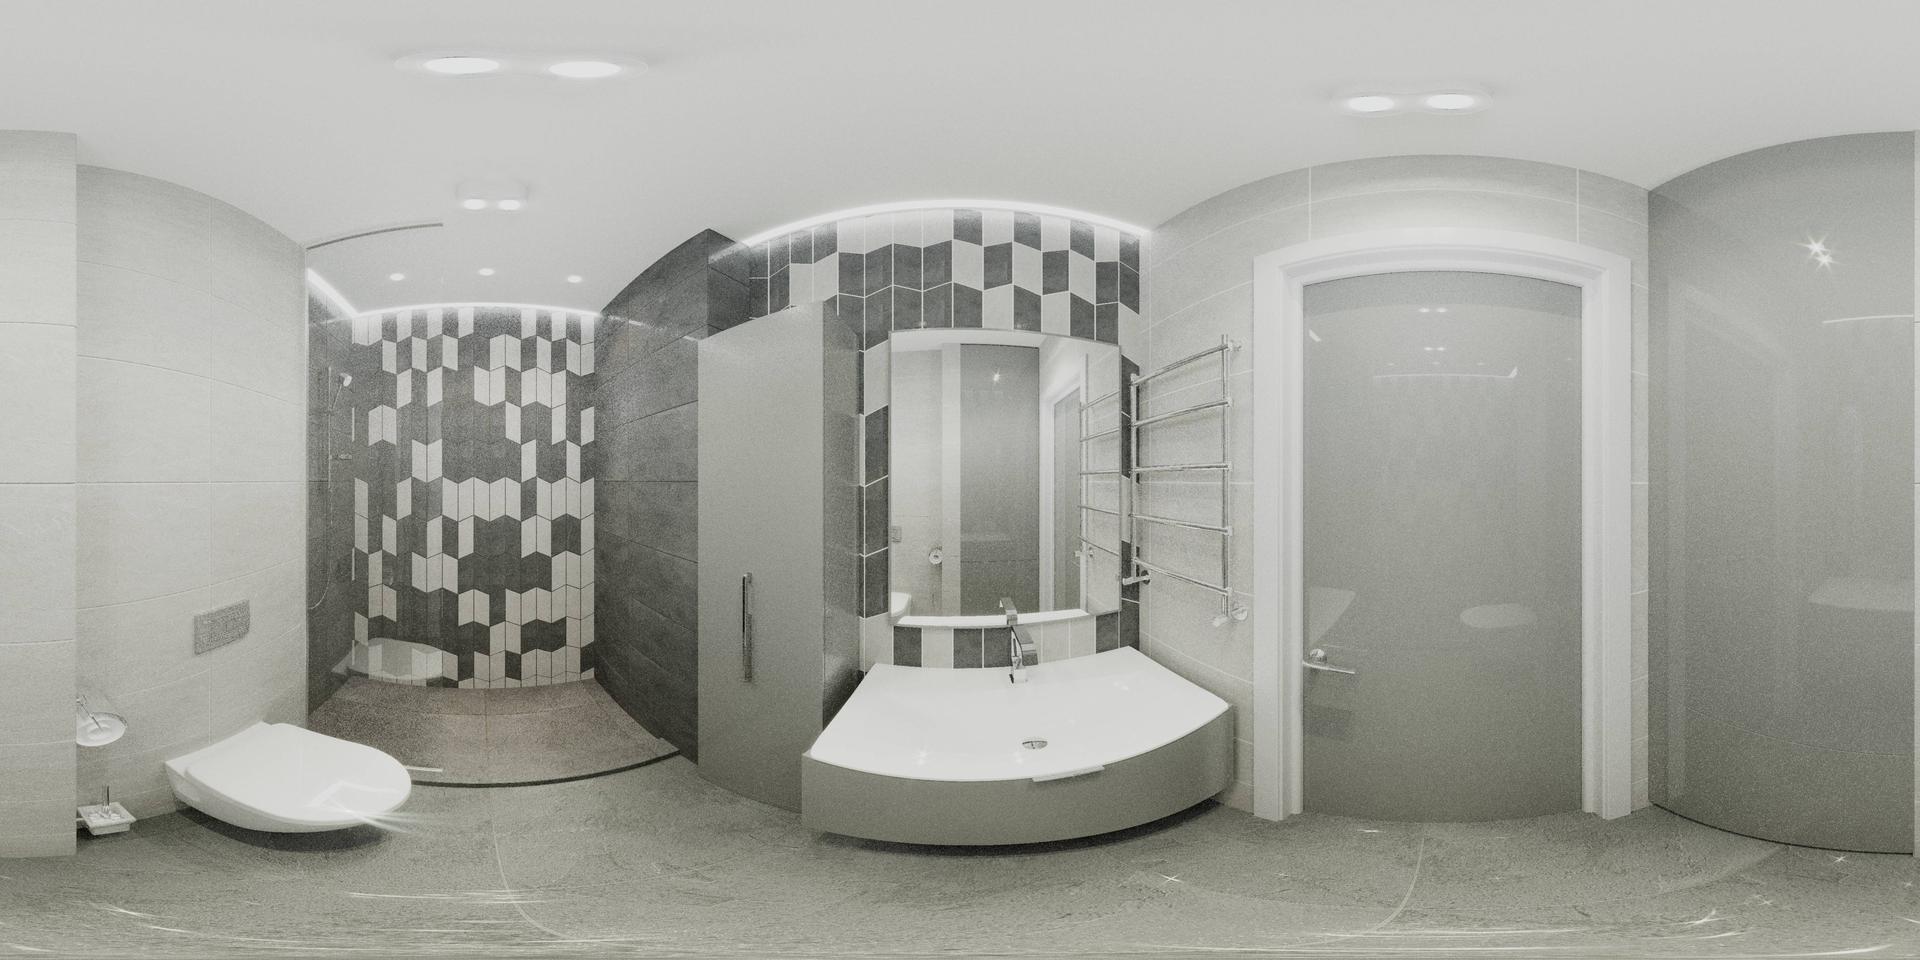
Referred object: the white wall-mounted toilet

Referred object: the white curved bathroom sink